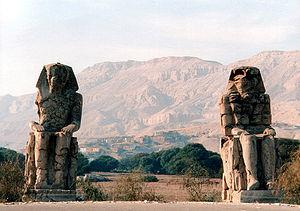
La Legio XXII Deiotariana était une légion romaine levée aux alentours de 48 av. J.-C. et disparue au cours du IIᵉ siècle, peut-être en Palestine lors de la révolte de Bar Kokhba entre 132 et 135, ou bien en Arménie, lors de la défaite d'Elegeia en 161 contre les Parthes. L'existence de la XXII Deiotariana est attestée pour la dernière fois en Égypte en 119.